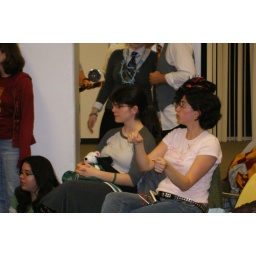
Dani and Devin in their flying car